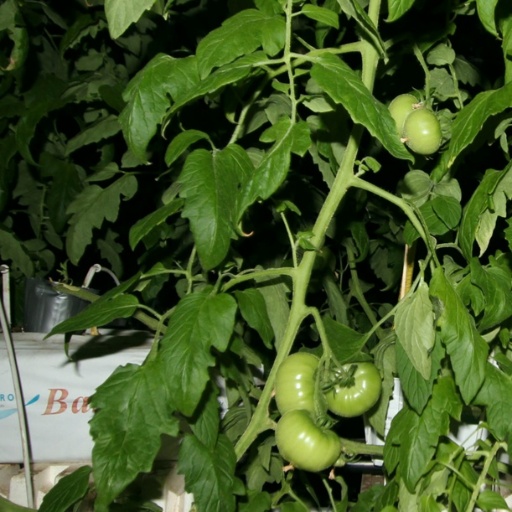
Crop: tomato